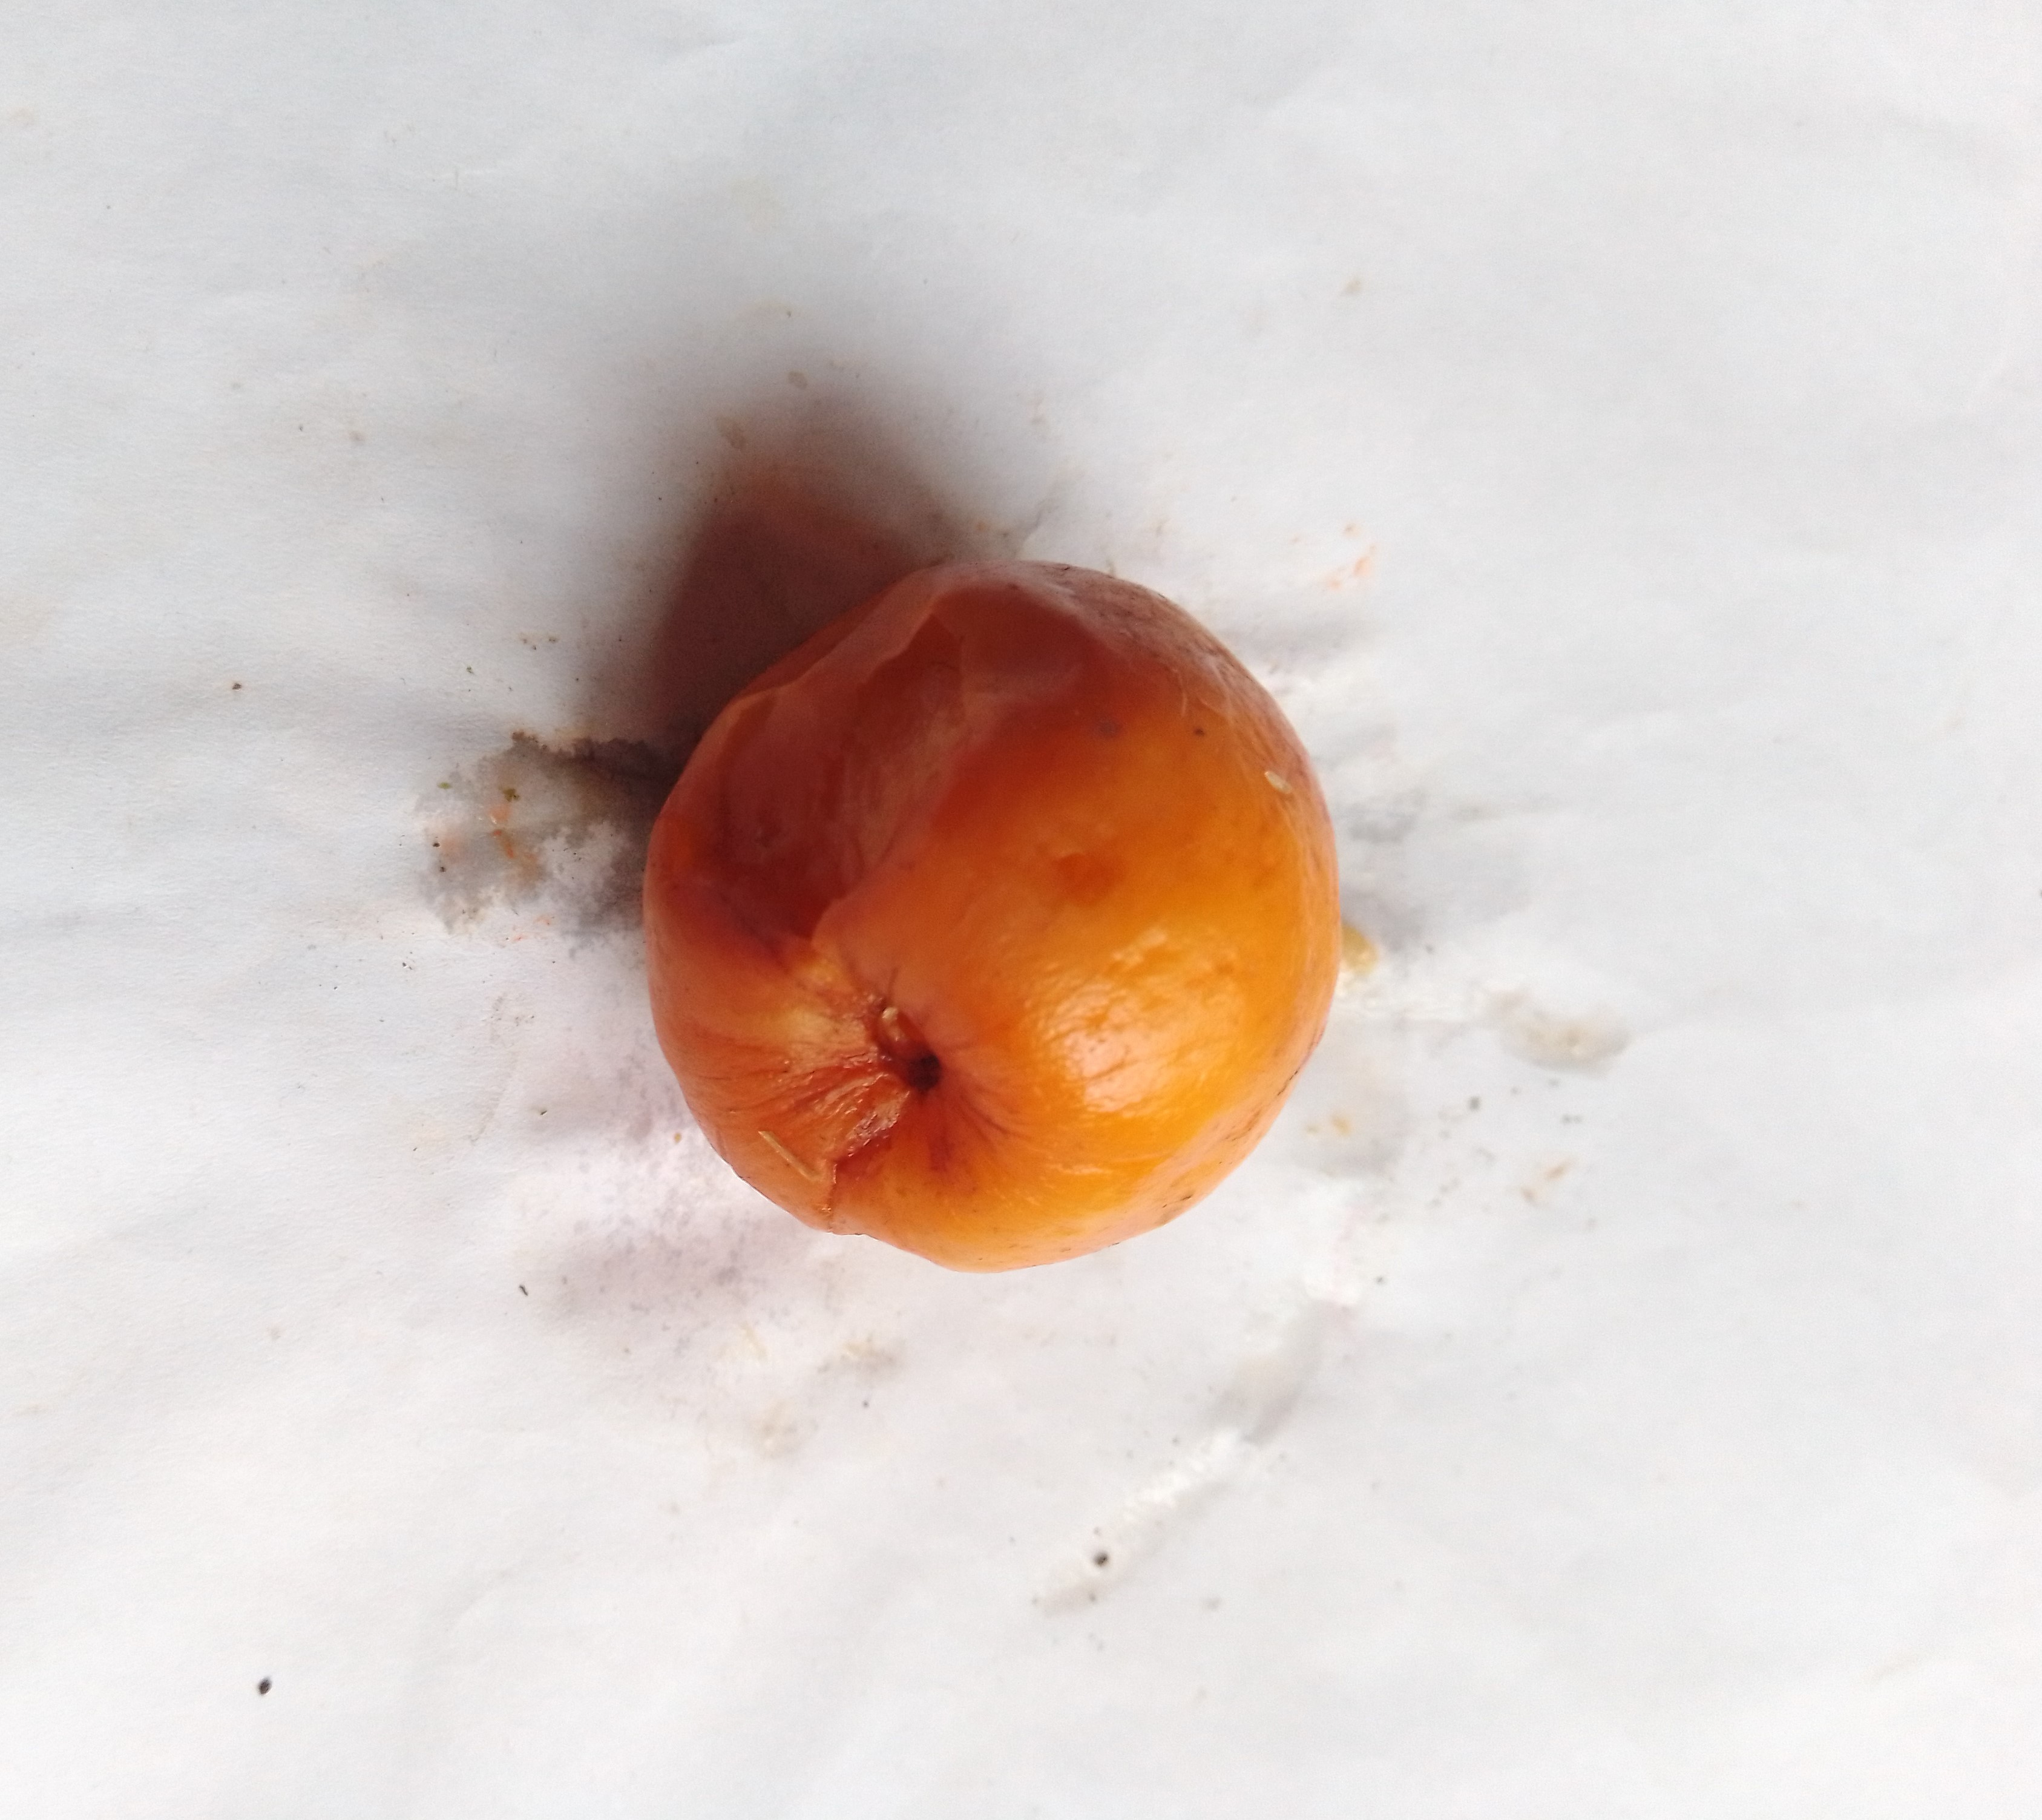
Fruit: jujube
Condition: rotten